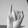
ASL letter: I